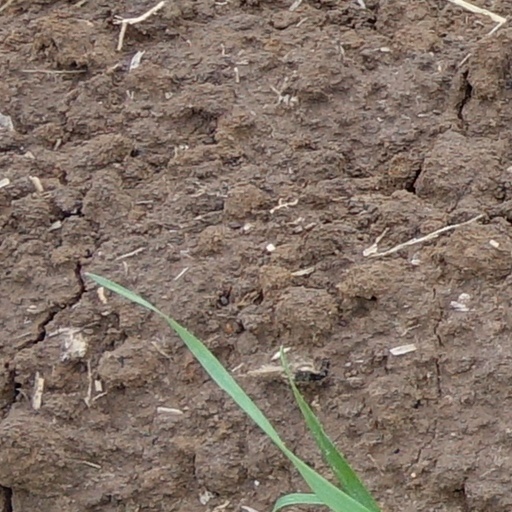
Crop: wheat